Flatland

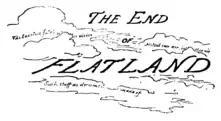
The last sketch in the book.

The story describes a two-dimensional world inhabited by geometric figures (flatlanders); women are line segments, while men are polygons with various numbers of sides. The narrator is a square, a member of the caste of gentlemen and professionals, who guides the readers through some of the implications of life in two dimensions. The first half of the story goes through the practicalities of existing in a two-dimensional universe, as well as a history leading up to the year 1999 on the eve of the 3rd Millennium.